Bačka Topola

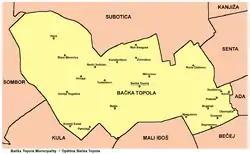
Map of Bačka Topola municipality

Bačka Topola is a town and municipality located in the North Bačka District of the autonomous province of Vojvodina, Serbia. The municipality is composed of 23 local communities and, according to the 2022 census, has population of 26,228 while the town itself has 11,930 inhabitants. Four official languages are used in the municipality: Serbian, Hungarian, Rusyn, and Slovak.